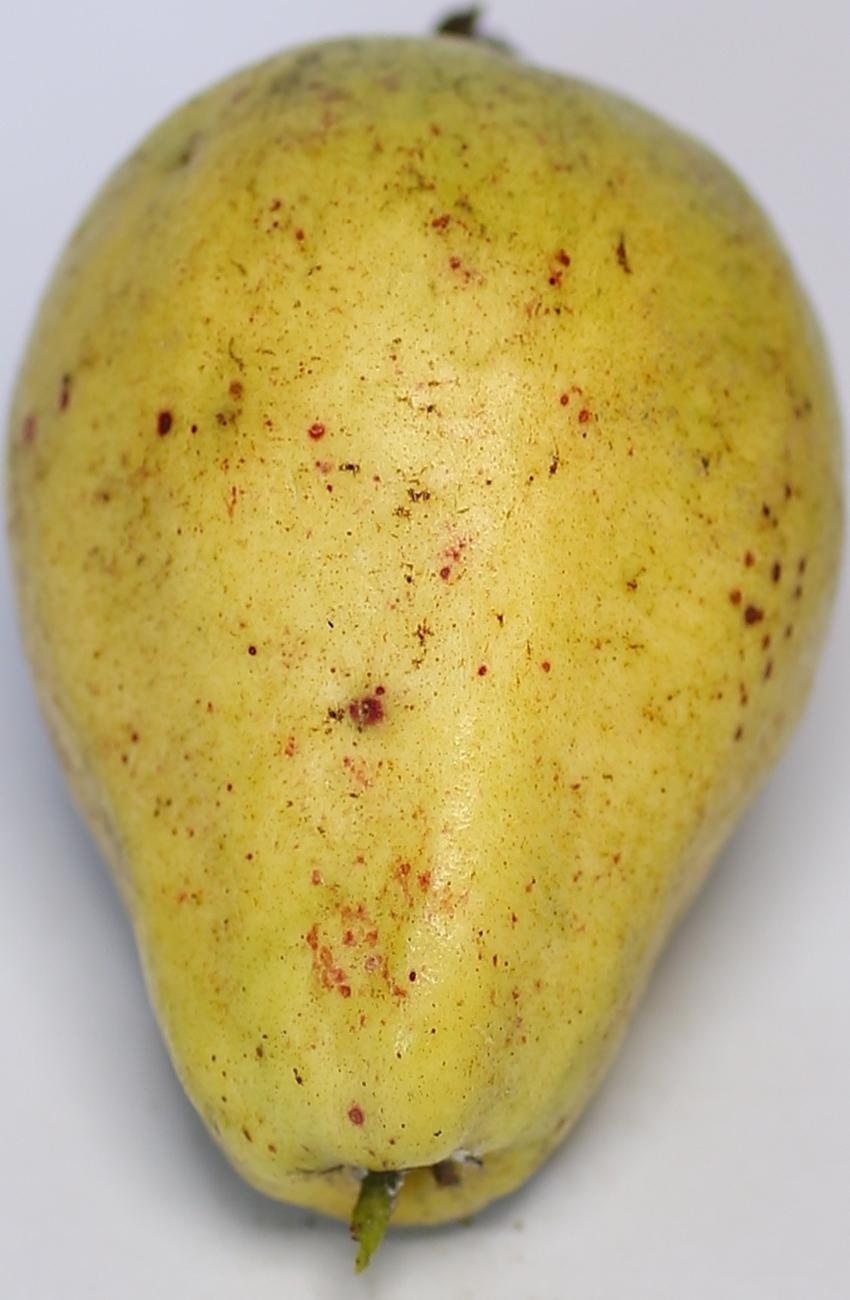
Maturity: ripe
Variety: riyali